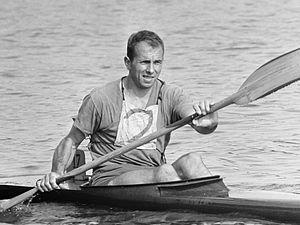
Antonius Johannes Geurts, dit Antoon Geurts, est un kayakiste néerlandais qui a concouru dans les années 1960.